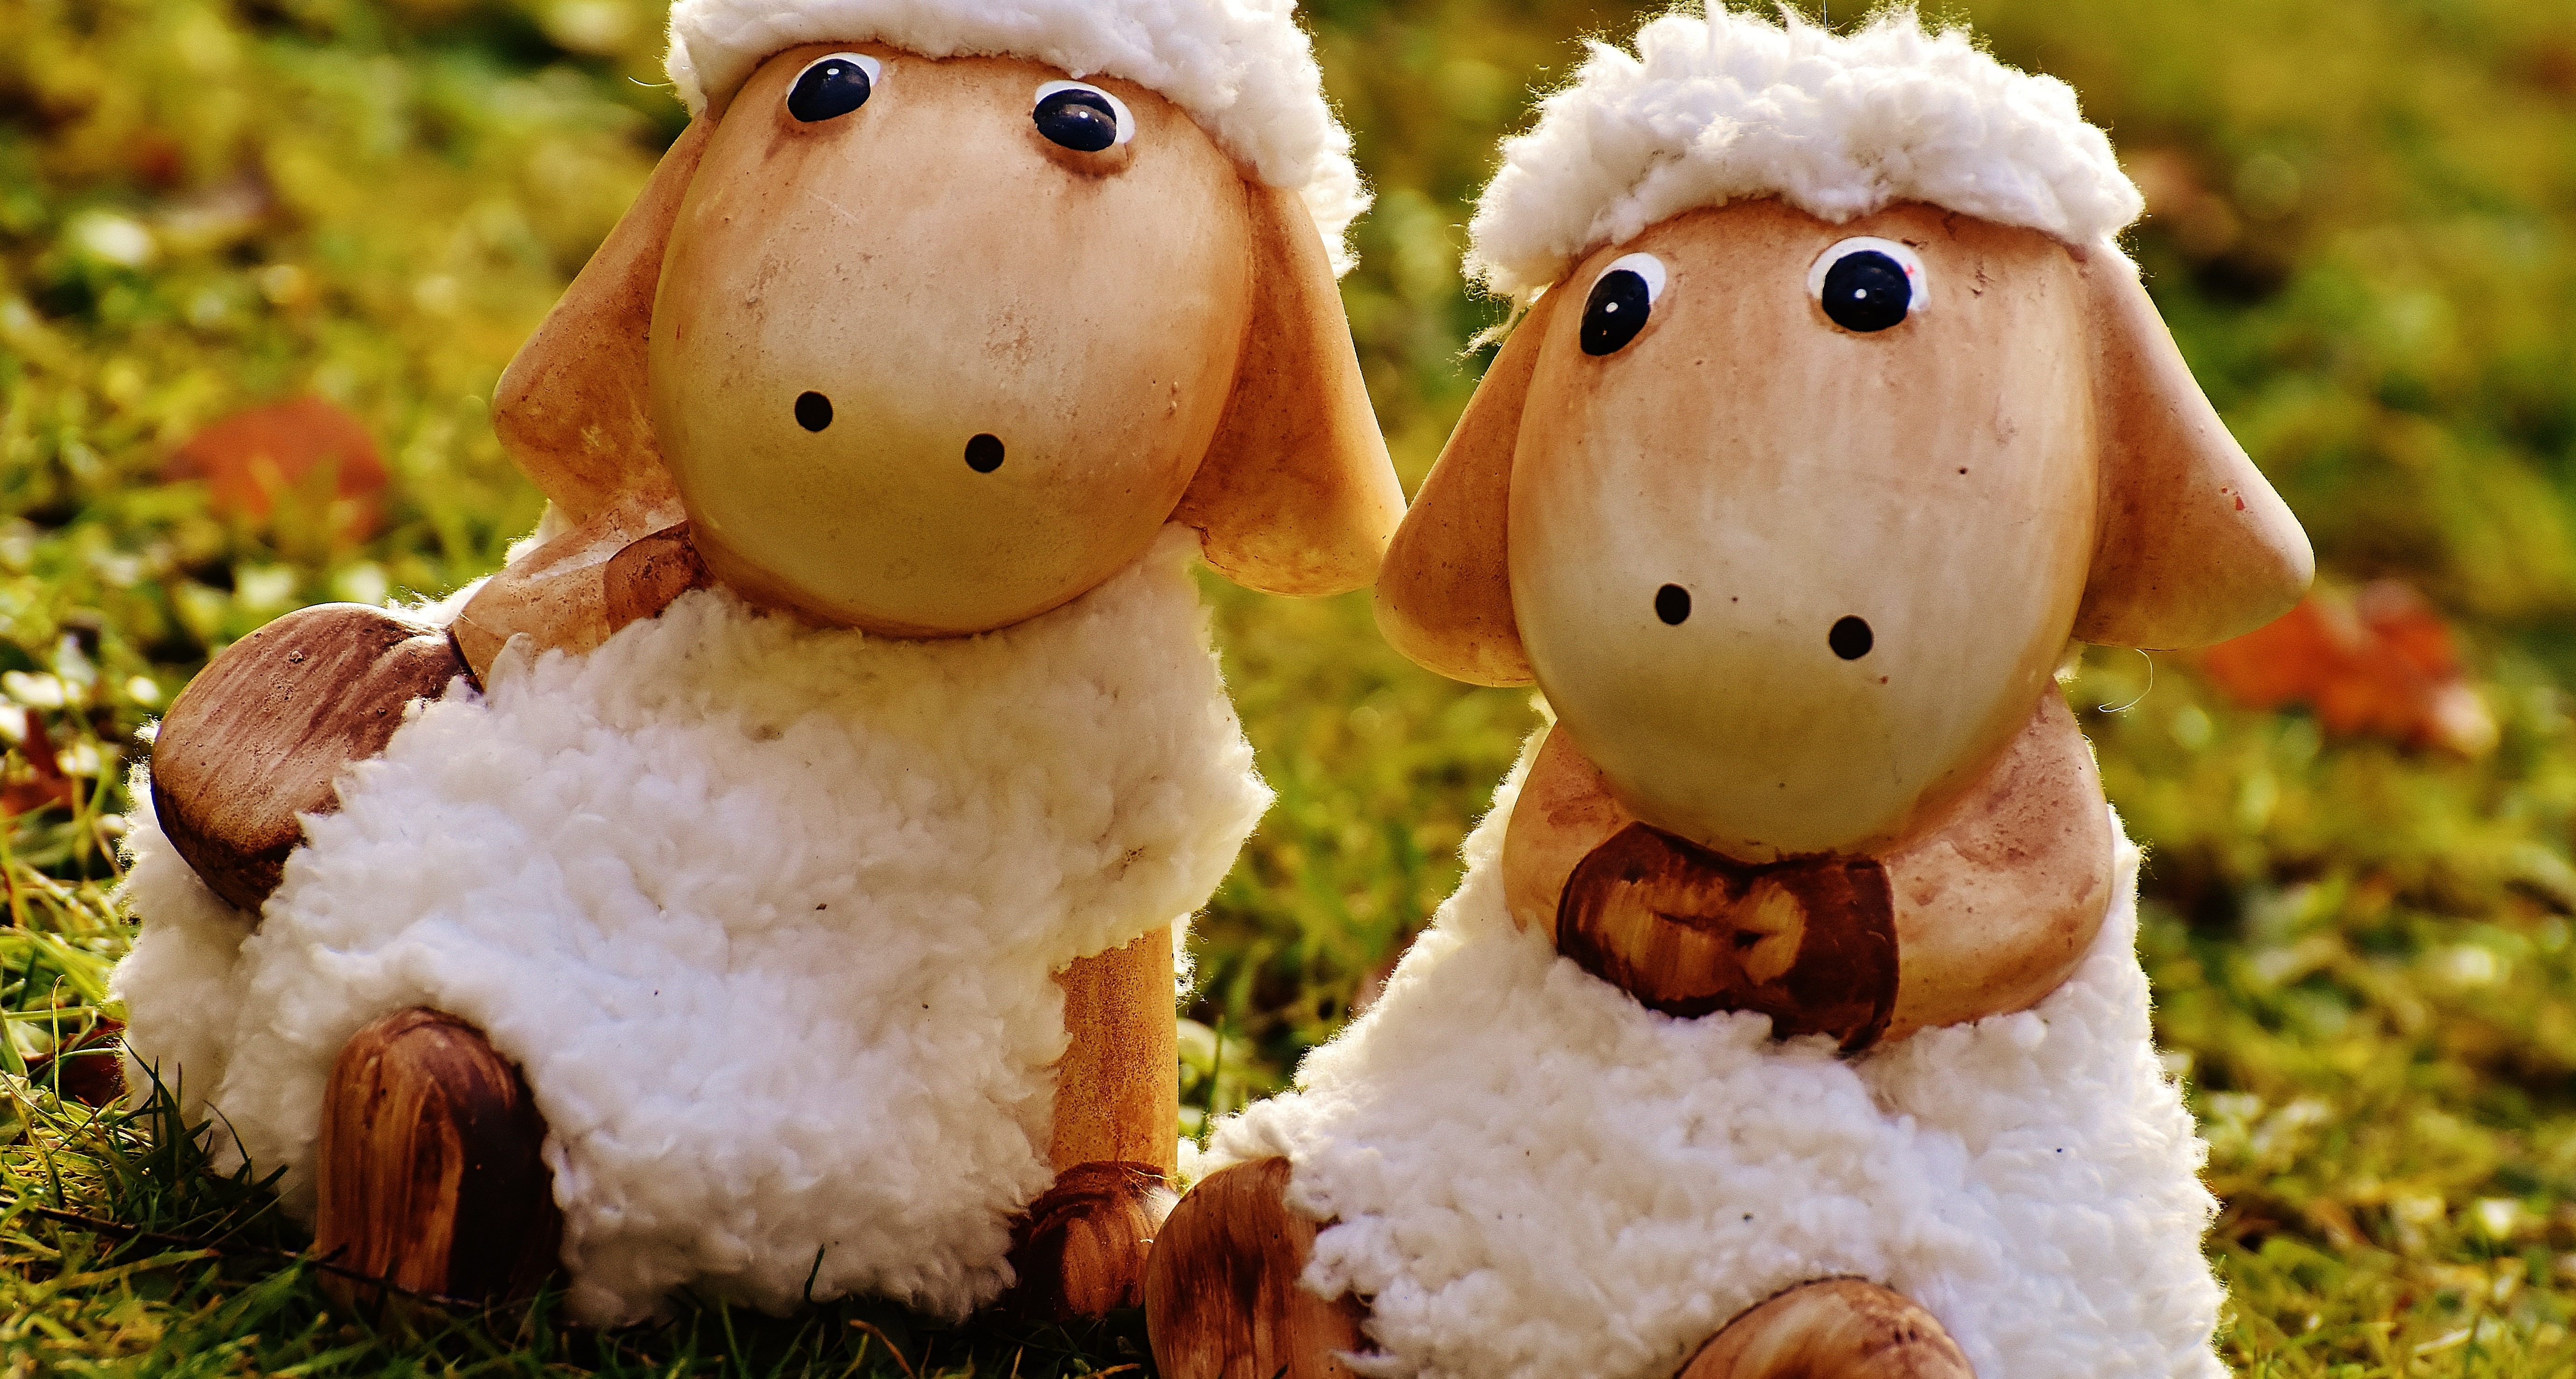
animal, cute, sheep, ceramic, child, toy, wool, deco, teddy bear, face, figure, toys, funny, sweetness, easter decoration, ungulate, soft toy, stuffed toy